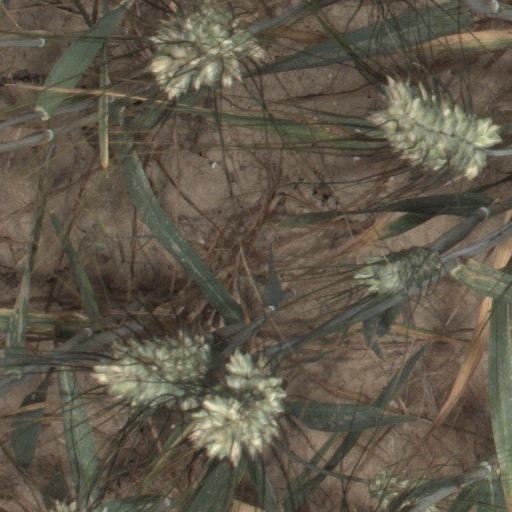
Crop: wheat